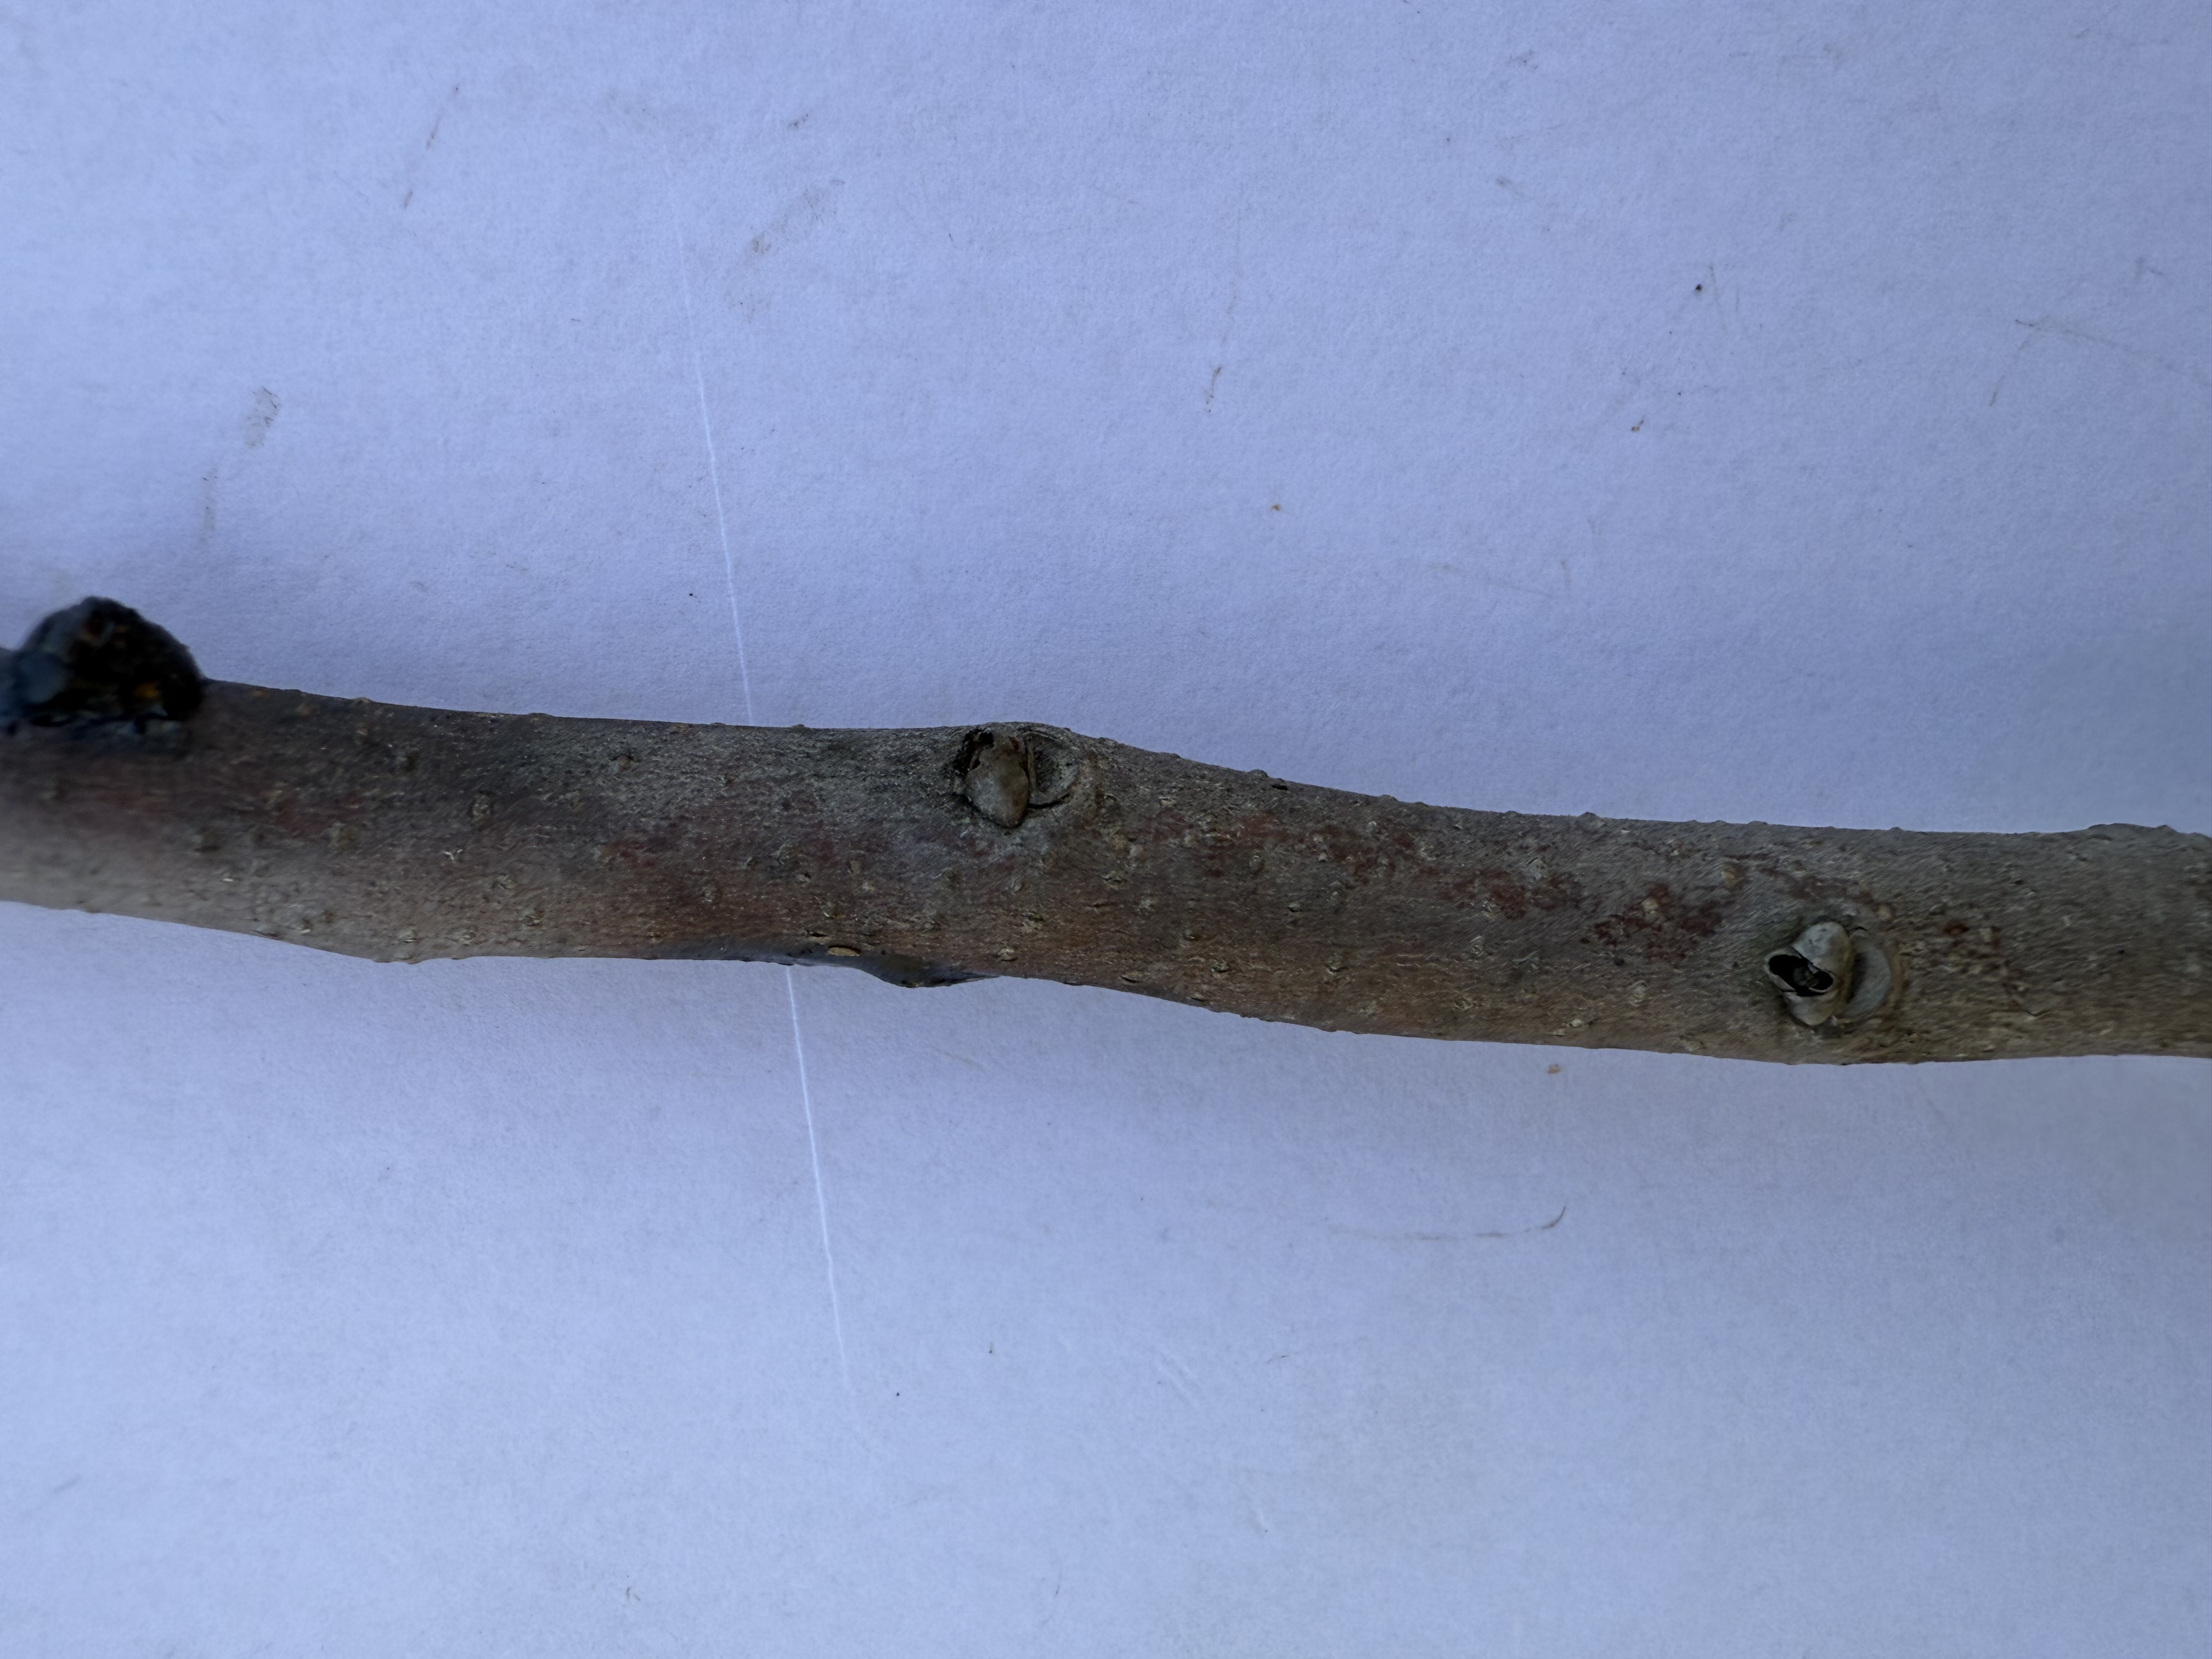
Variety: Hachiya Persimmon